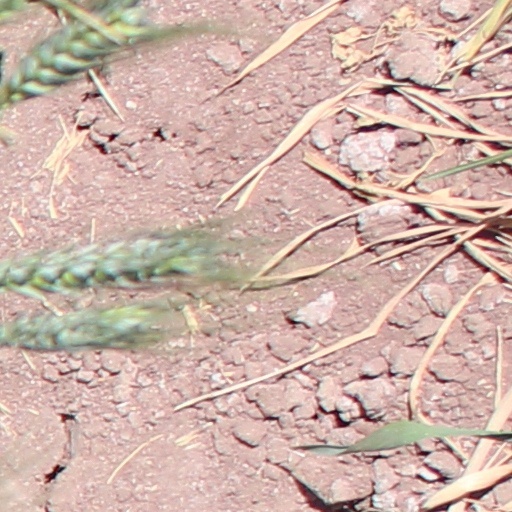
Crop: wheat